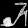
Label: Sandal